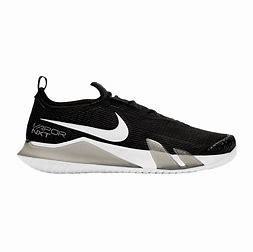
Brand: Nike
Model: Court React Vapor NXT